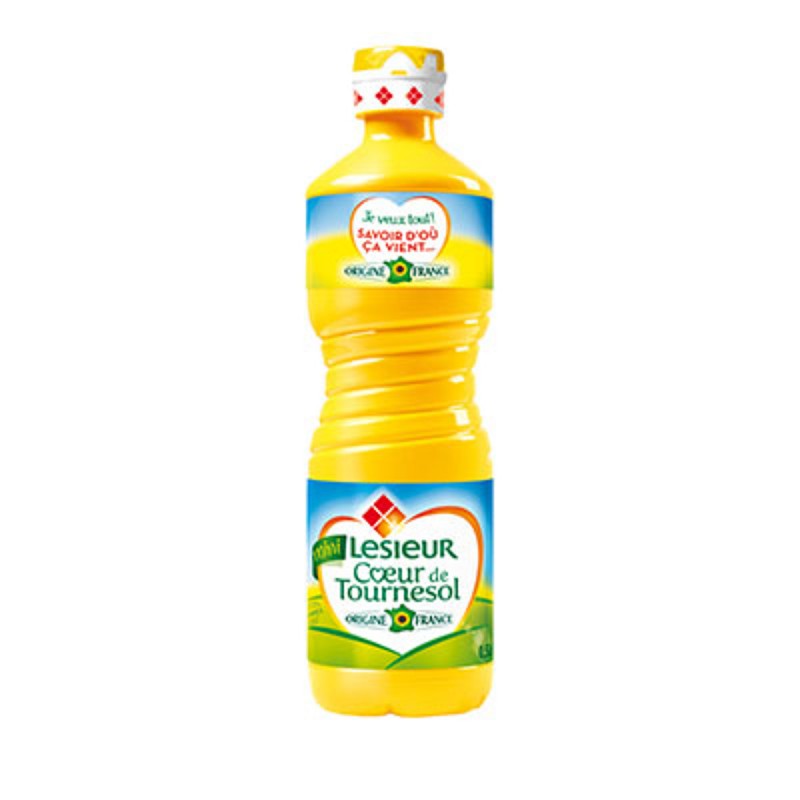
Waste category: plastic